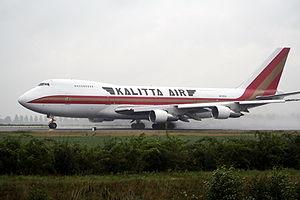
Kalitta Air est une compagnie aérienne de transport de fret américaine, basée dans le Michigan. Elle est détenue à 100 % par Conrad Kalitta.